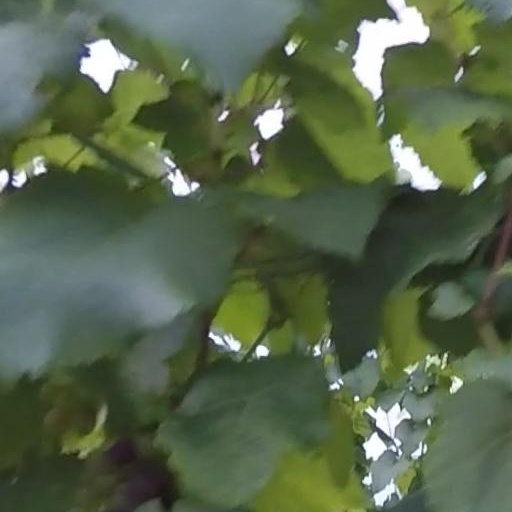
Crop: grape